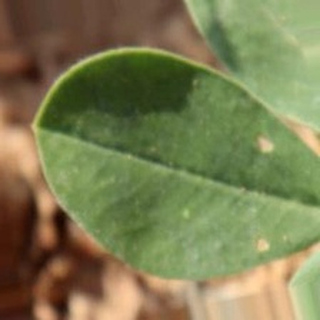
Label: healthy_groundnut